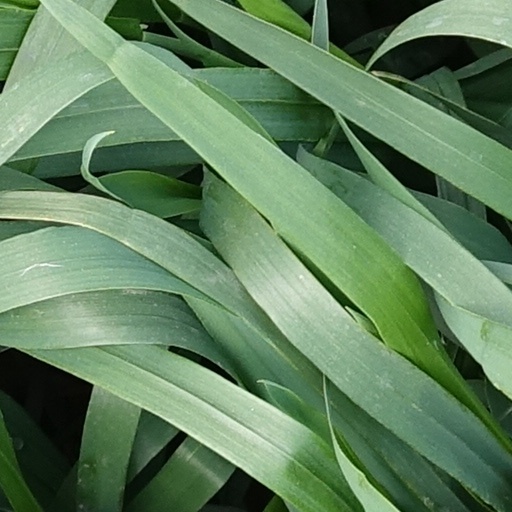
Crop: wheat